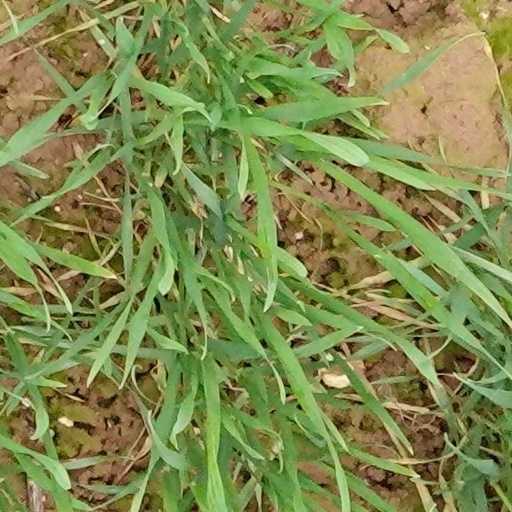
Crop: wheat